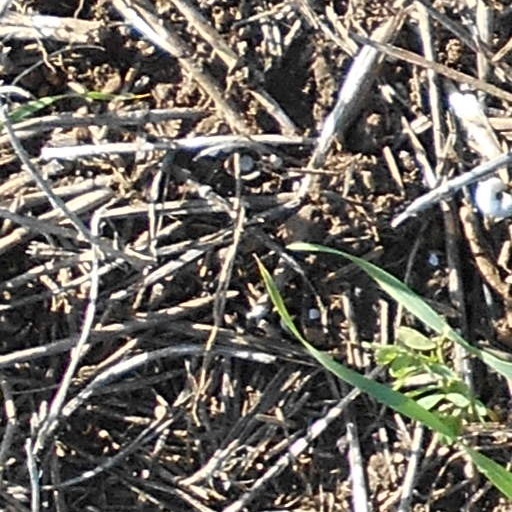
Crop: wheat